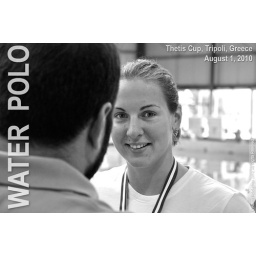
Katya Tankeeva (RUS) in Tripolis minicipal swimming pool, during Thetis Cup water polo tournament, Tripolis, Greece (August 1, 2010)